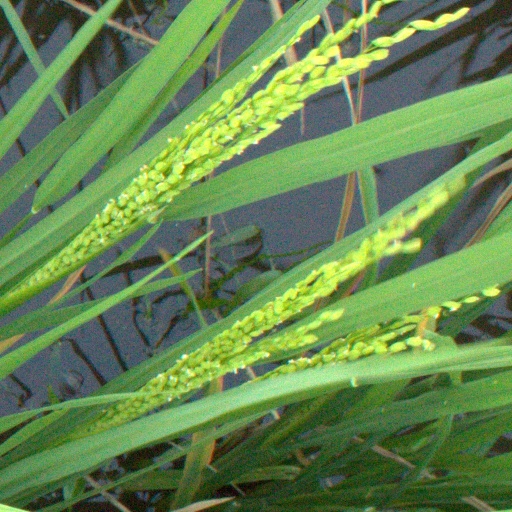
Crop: rice